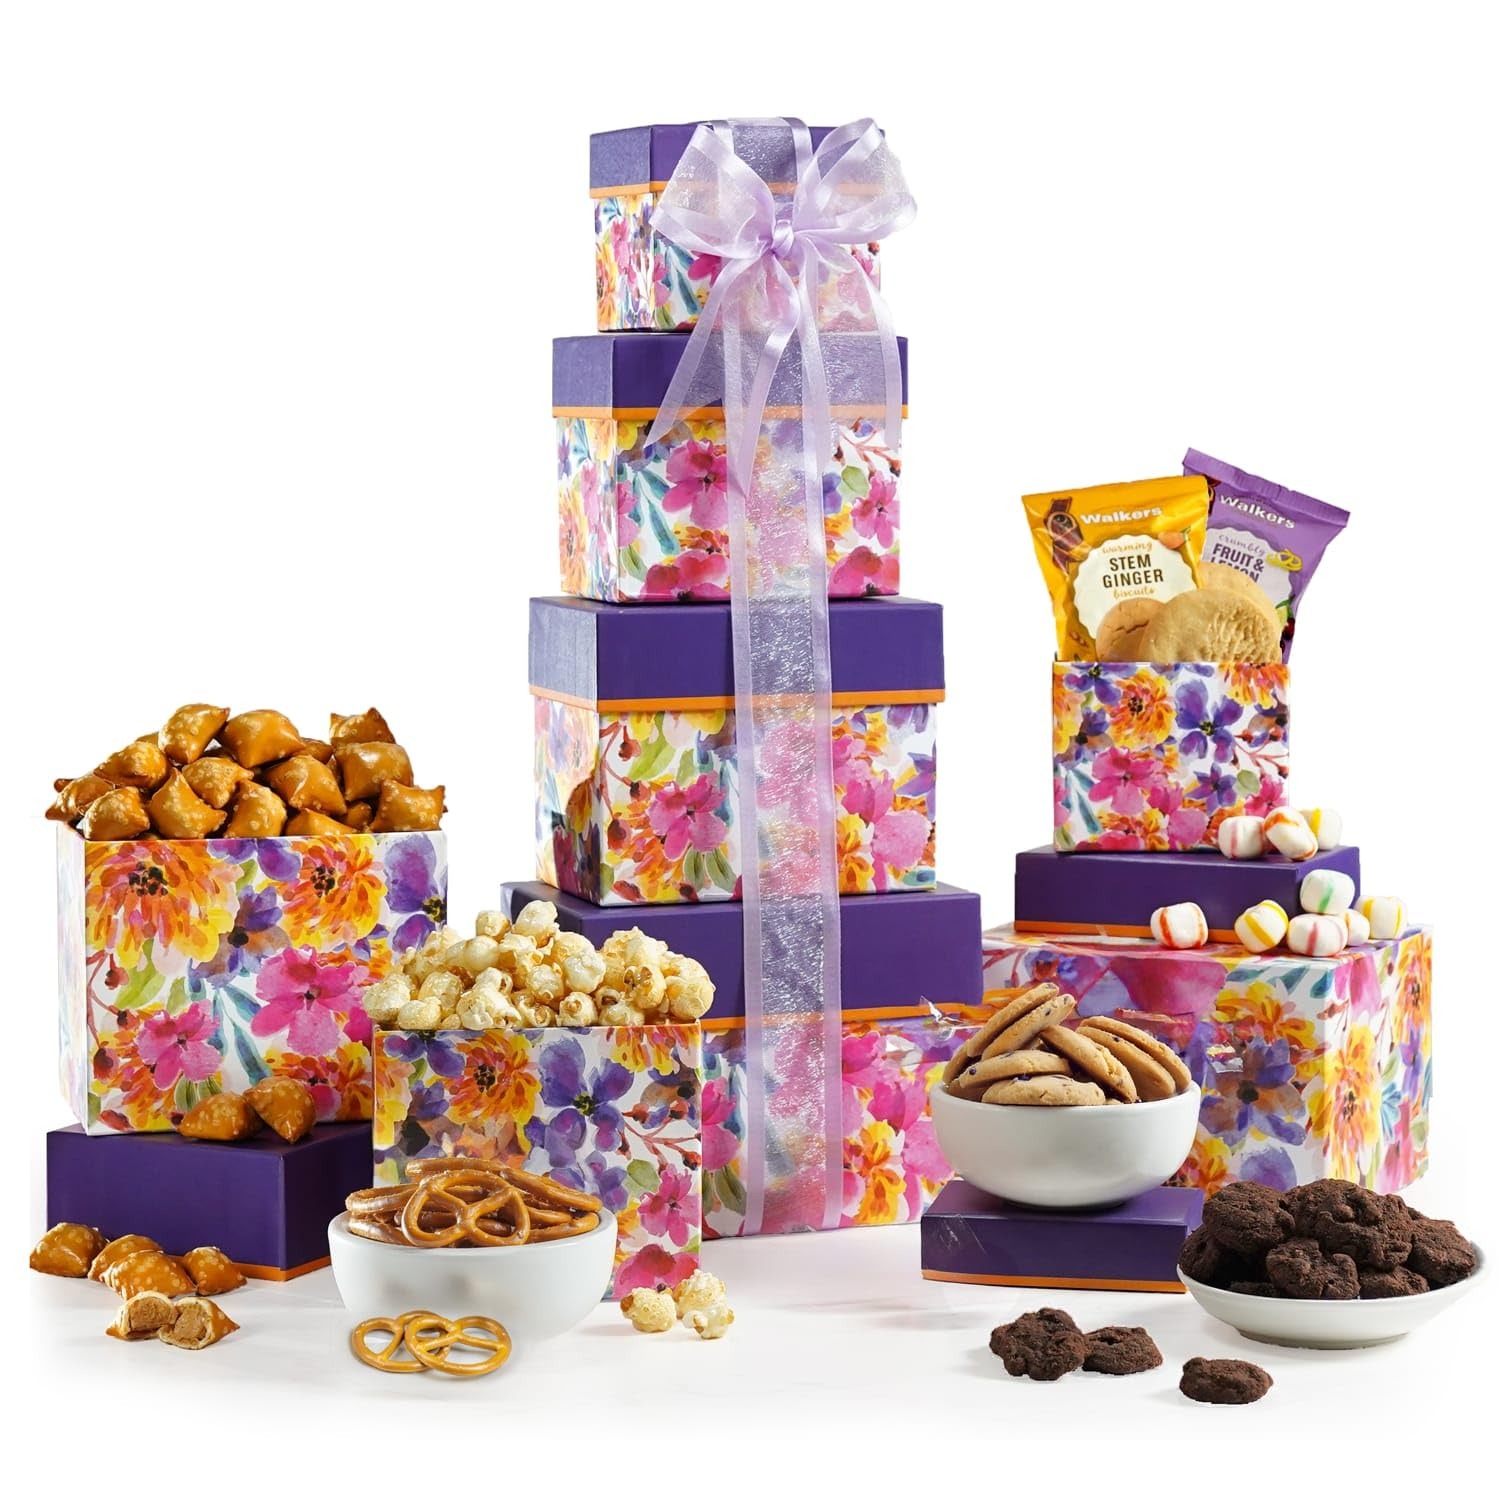
Item Name: Broadway Basketeers Mothers Day Gift Basket Tower Snack Gifts for Women, Men, Families, College – Delivery for Birthday, Appreciation, Thank You, Get Well Soon Care Package
Bullet Point 1: GOURMET GIFT BASKETS: Send joy anywhere with individually wrapped sweets and snacks handcrafted for your recipient. Beautifully packaged, this gift basket is perfect for congratulations, appreciation, thank you, birthday, retirement, or engagement.
Bullet Point 2: CUSTOMER FAVORITES: Filled with 3 lbs of our bestselling snack assortments with the perfect blend of sweet and savory. Includes cookies, fruit cookies, and gourmet popcorn & more.
Bullet Point 3: CERTIFIED KOSHER: Delivering quality for over 25 years! Each certified kosher gift basket is made with care and contains only premium ingredients. All Broadway Basketeers items are designed, assembled, and ribboned in our certified facility.
Bullet Point 4: READY TO GIFT: Comes fully assembled. Our reusable gift boxes in designer styles and coordinating colors deliver on tasteful and beautiful presentation. Each gift is designed and assembled by our experts, topped with a hand-tied bow or ribbon.
Bullet Point 5: REUSABLE CONTAINER: This gift tower measures 4.5 x 6 x 14.5" and includes 4 coordinating, stacked boxes. Reuse for decoration or storage for photos, mementos, and household items. Each gift includes a gift tag for a personalized touch.
Value: 1.0
Unit: Count

Price: 32.15